Qatari soft power

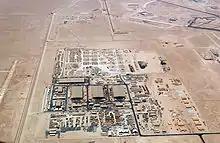
Al Udeid Air Base

Qatar has sought to extend its soft power through educational performance. In 1997 it created the Education City campus, spanning some 14 square kilometres. The prestige of this was strengthened through educational links with universities in the US and the United Kingdom. Overseas branches of these institutions are hosted in the Education city.